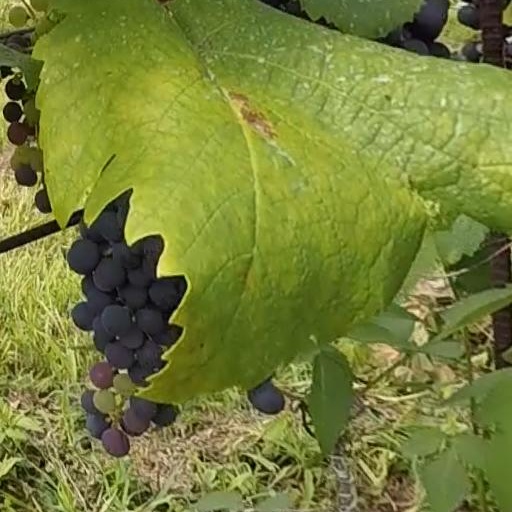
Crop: grape